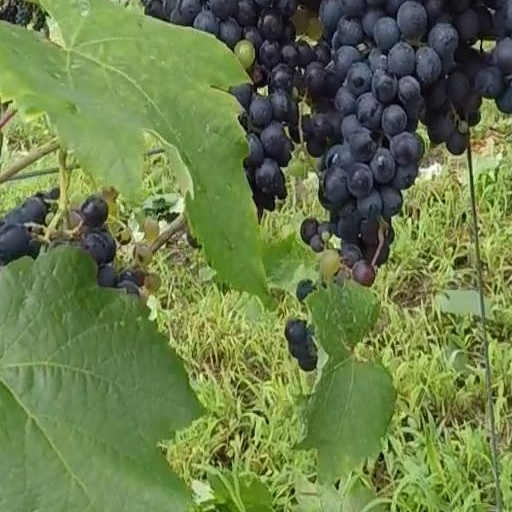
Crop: grape